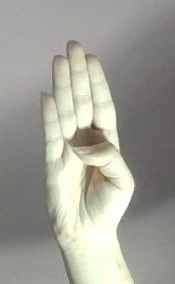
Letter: kaaf